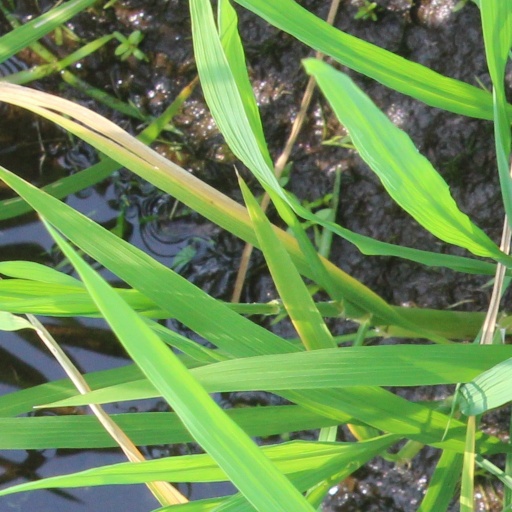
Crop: rice